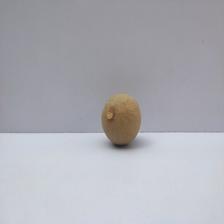
Size: Small